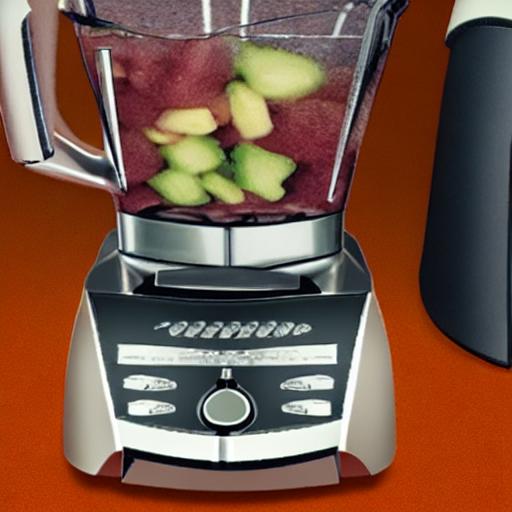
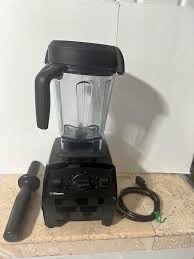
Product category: items_blender
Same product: no